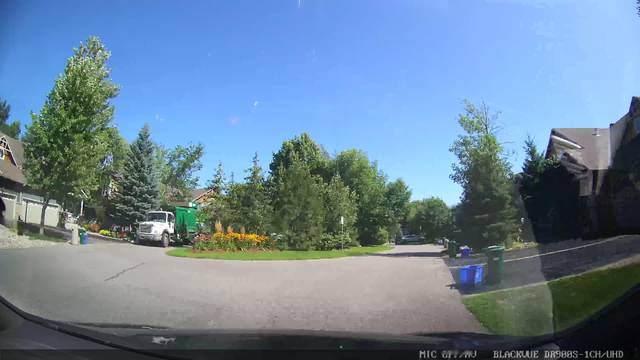
Region: Canada
Coordinates: 45.345, -75.902